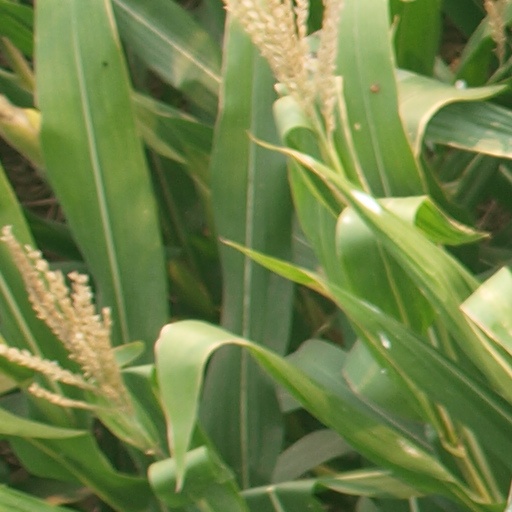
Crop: maize; corn